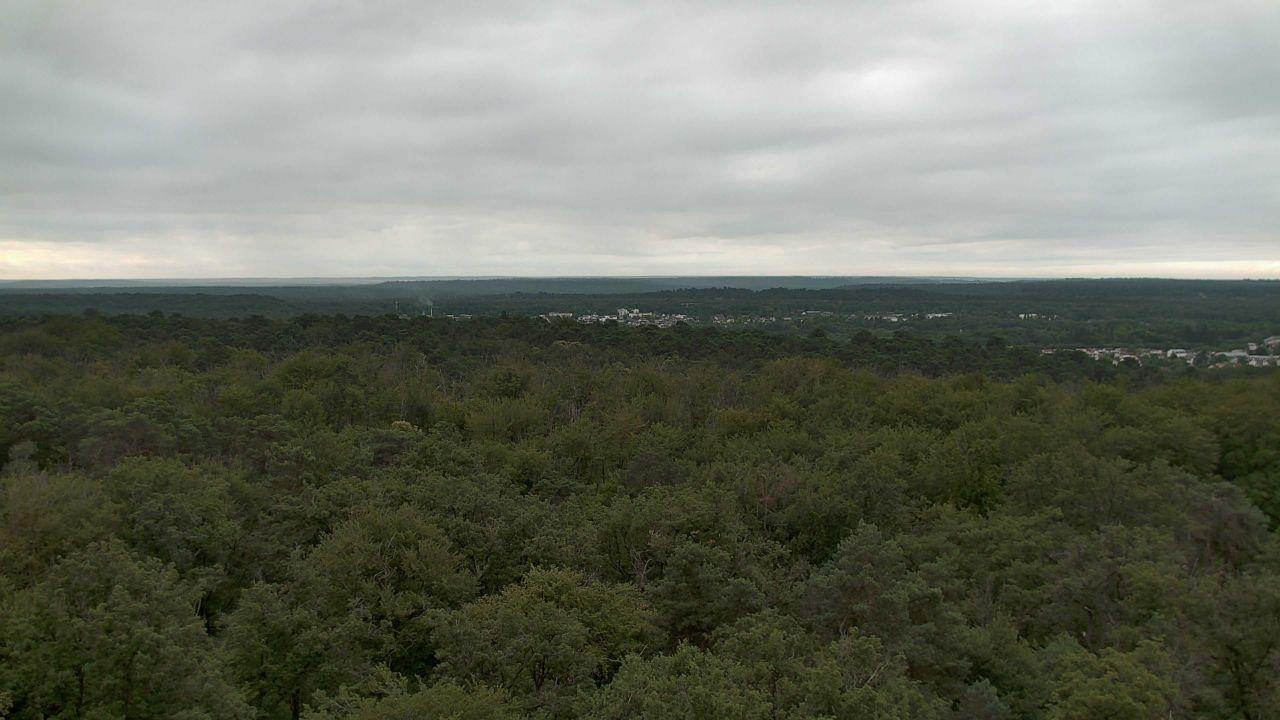
Fire: no
Smoke: yes